Christoph Theodosius Walther

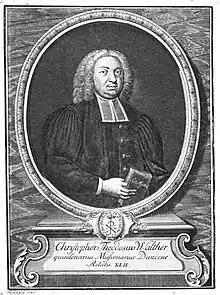

Christoph Theodosius Walther (20 December 1699 – 29 April 1741) was a German Lutheran missionary who worked in the Danish Halle Mission in Tranquebar, southern India where he took an interest in the Tamil language and the local plants.